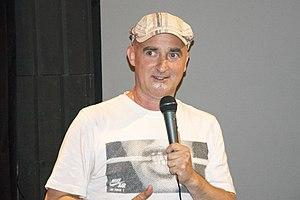
Angelo Orlando est un acteur italien né le 6 décembre 1962 à Salerne.